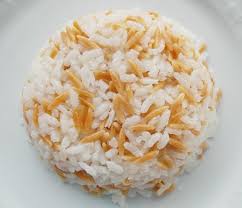
Yemek: pirinc_pilavi